Rob Klinkhammer

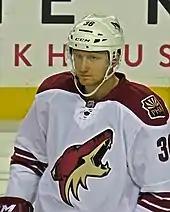
Rob Klinkhammer during his time with the Coyotes.

Klinkhammer, born in Cranbrook BC, raised in Lethbridge, played his minor hockey in town, and made the major junior ice hockey in the Western Hockey League Lethbridge Hurricanes, where he played for parts of three seasons, including one full season (2004-2005). Traded to the Seattle Thunderbirds in early 2006, he began his final season of junior eligibility with Seattle, playing one game with the team that autumn, before moving to finish his junior career with the Portland Winter Hawks and Brandon Wheat Kings, notching a junior career-best 33 goals, 40 assists for 73 points in 66 combined games. In 11 post-season games with Brandon, he had eight points after the Wheat Kings won the WHL's East Division Title, but lost in the Eastern Conference semi-finals to Calgary.